Anthony Graham

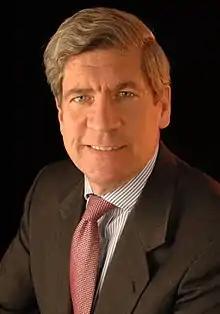
Anthony R. Graham in 2017

Anthony Richard Graham (born January 8, 1957 in Montreal) is a Canadian businessman based in Toronto, Canada. He is presently president and chief executive officer of Sumarria Inc. and chairman of Graymont Limited.